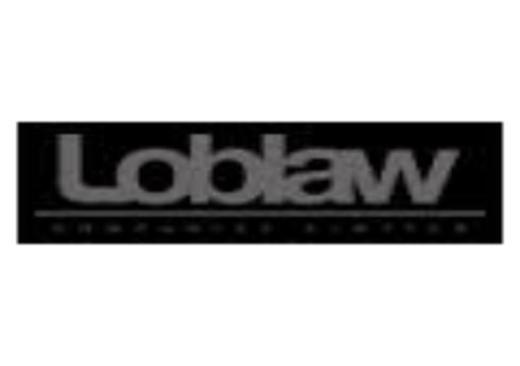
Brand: loblaw
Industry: Necessities